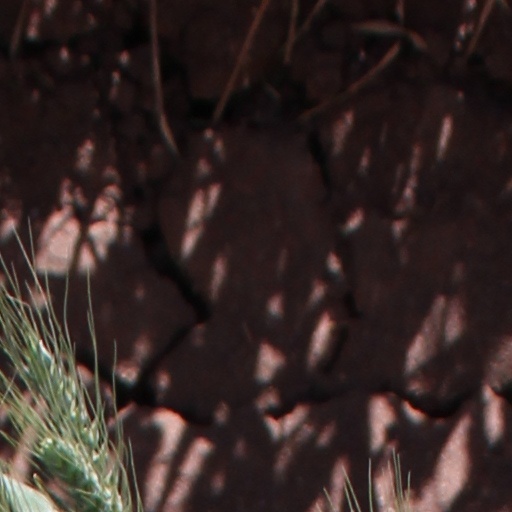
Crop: wheat